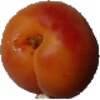
Label: Apricot 1